Pope Mark III of Alexandria

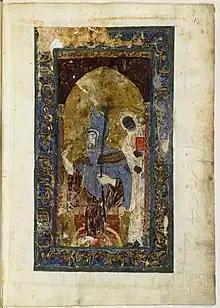

Pope Mark III of Alexandria, 73rd Pope of Alexandria and Patriarch of the See of St. Mark. He was the son of Zura, and he is commemorated in the Coptic "Synaxarion" on the 6th day of Tubah.